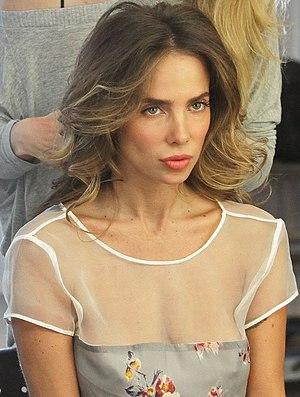
Sarai Givaty parfois orthographiée Sarai Givati, née le 24 juin 1982 à Tibériade, est une mannequin et actrice israélienne.